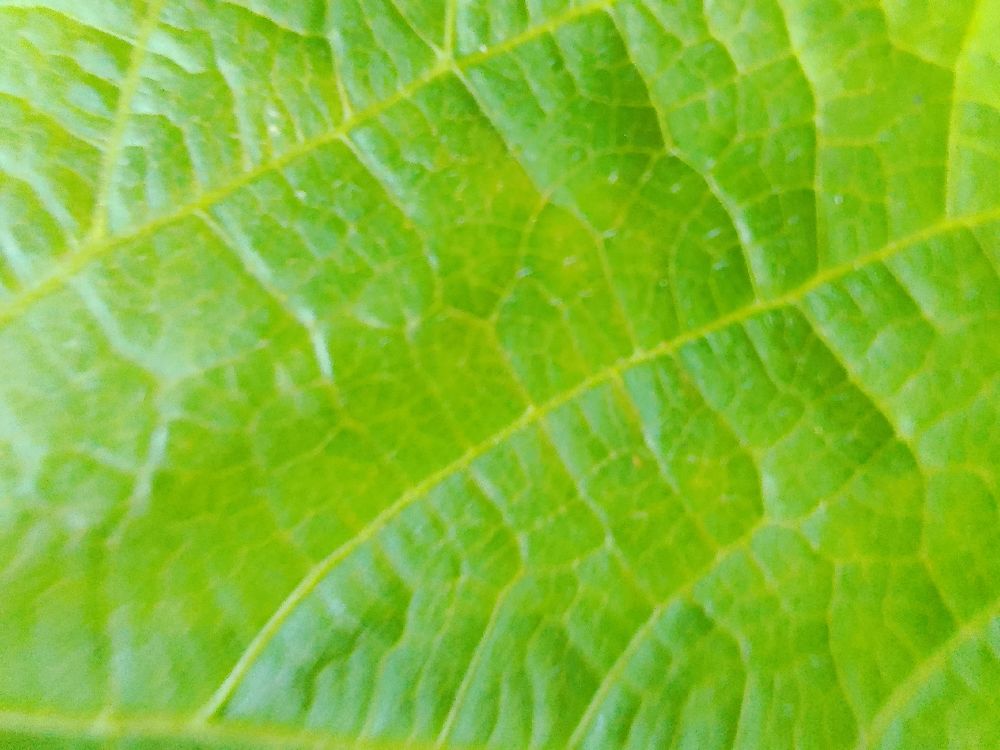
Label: healthy